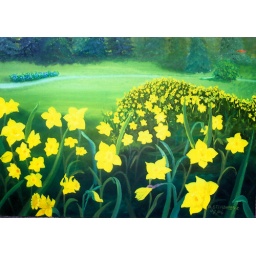
Looking over a sea of yellow spring flowers into a park with a walking path.